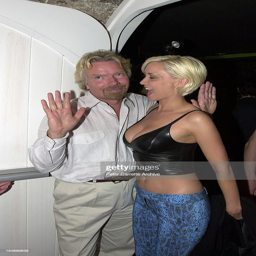
entrepreneur greets tv personality at the launch party .